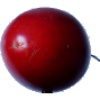
Label: tamarillo